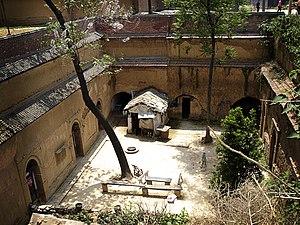
L’architecture chinoise, est depuis les années 1980, une architecture en pleine mutation. Une nouvelle génération d’architectes chinois prend la relève des premiers architectes formés en Occident au XXᵉ siècle et l’aspect architectural et urbain de la Chine se métamorphose à vive allure, aux dépens des dernières traces de l’architecture traditionnelle encore visibles, et aux dépens de l’architecture des minorités : l’architecture au Tibet, celle des oasis du Xinjiang, les yourtes des éleveurs encore en usage en Mongolie Intérieure et au nord du Xinjiang, parmi tant d’autres.
Un yaodong, ou « maison-grotte », est une forme particulière de construction servant d'habitation, commune dans le plateau de Lœss en Chine du Nord, caractérisée par une structure en voûte de plein cintre. Certaines de ces constructions, creusées dans le lœss, sont totalement ou partiellement troglodytiques, d'autres sont construites sur terrain plat, la voûte étant alors de briques de terre crue.
L'habitat troglodytique est, depuis la Préhistoire, une architecture, rudimentaire ou somptueuse, présente dans différentes traditions consistant à aménager des habitats souterrains ou creusés dans le rocher à flanc de montagne. Les maisons troglodytiques sont généralement creusées dans des roches sédimentaires ou volcaniques sous tous les climats. De l'abri sous roche au château ou à la cité souterraine, cette architecture a une fonction d'habitat temporaire ou permanent mais revêt traditionnellement d'autres usages domestiques ou agricoles et également, assez souvent, une fonction religieuse dans de multiples sociétés.